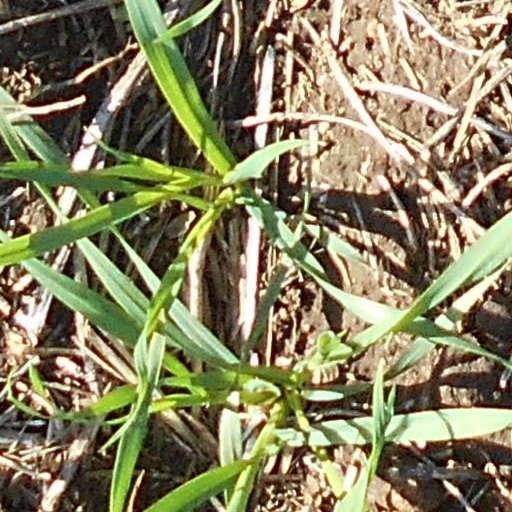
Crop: wheat